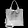
Label: Bag